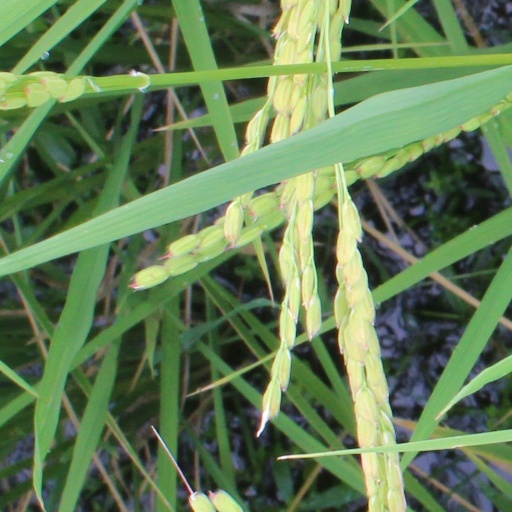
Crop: rice